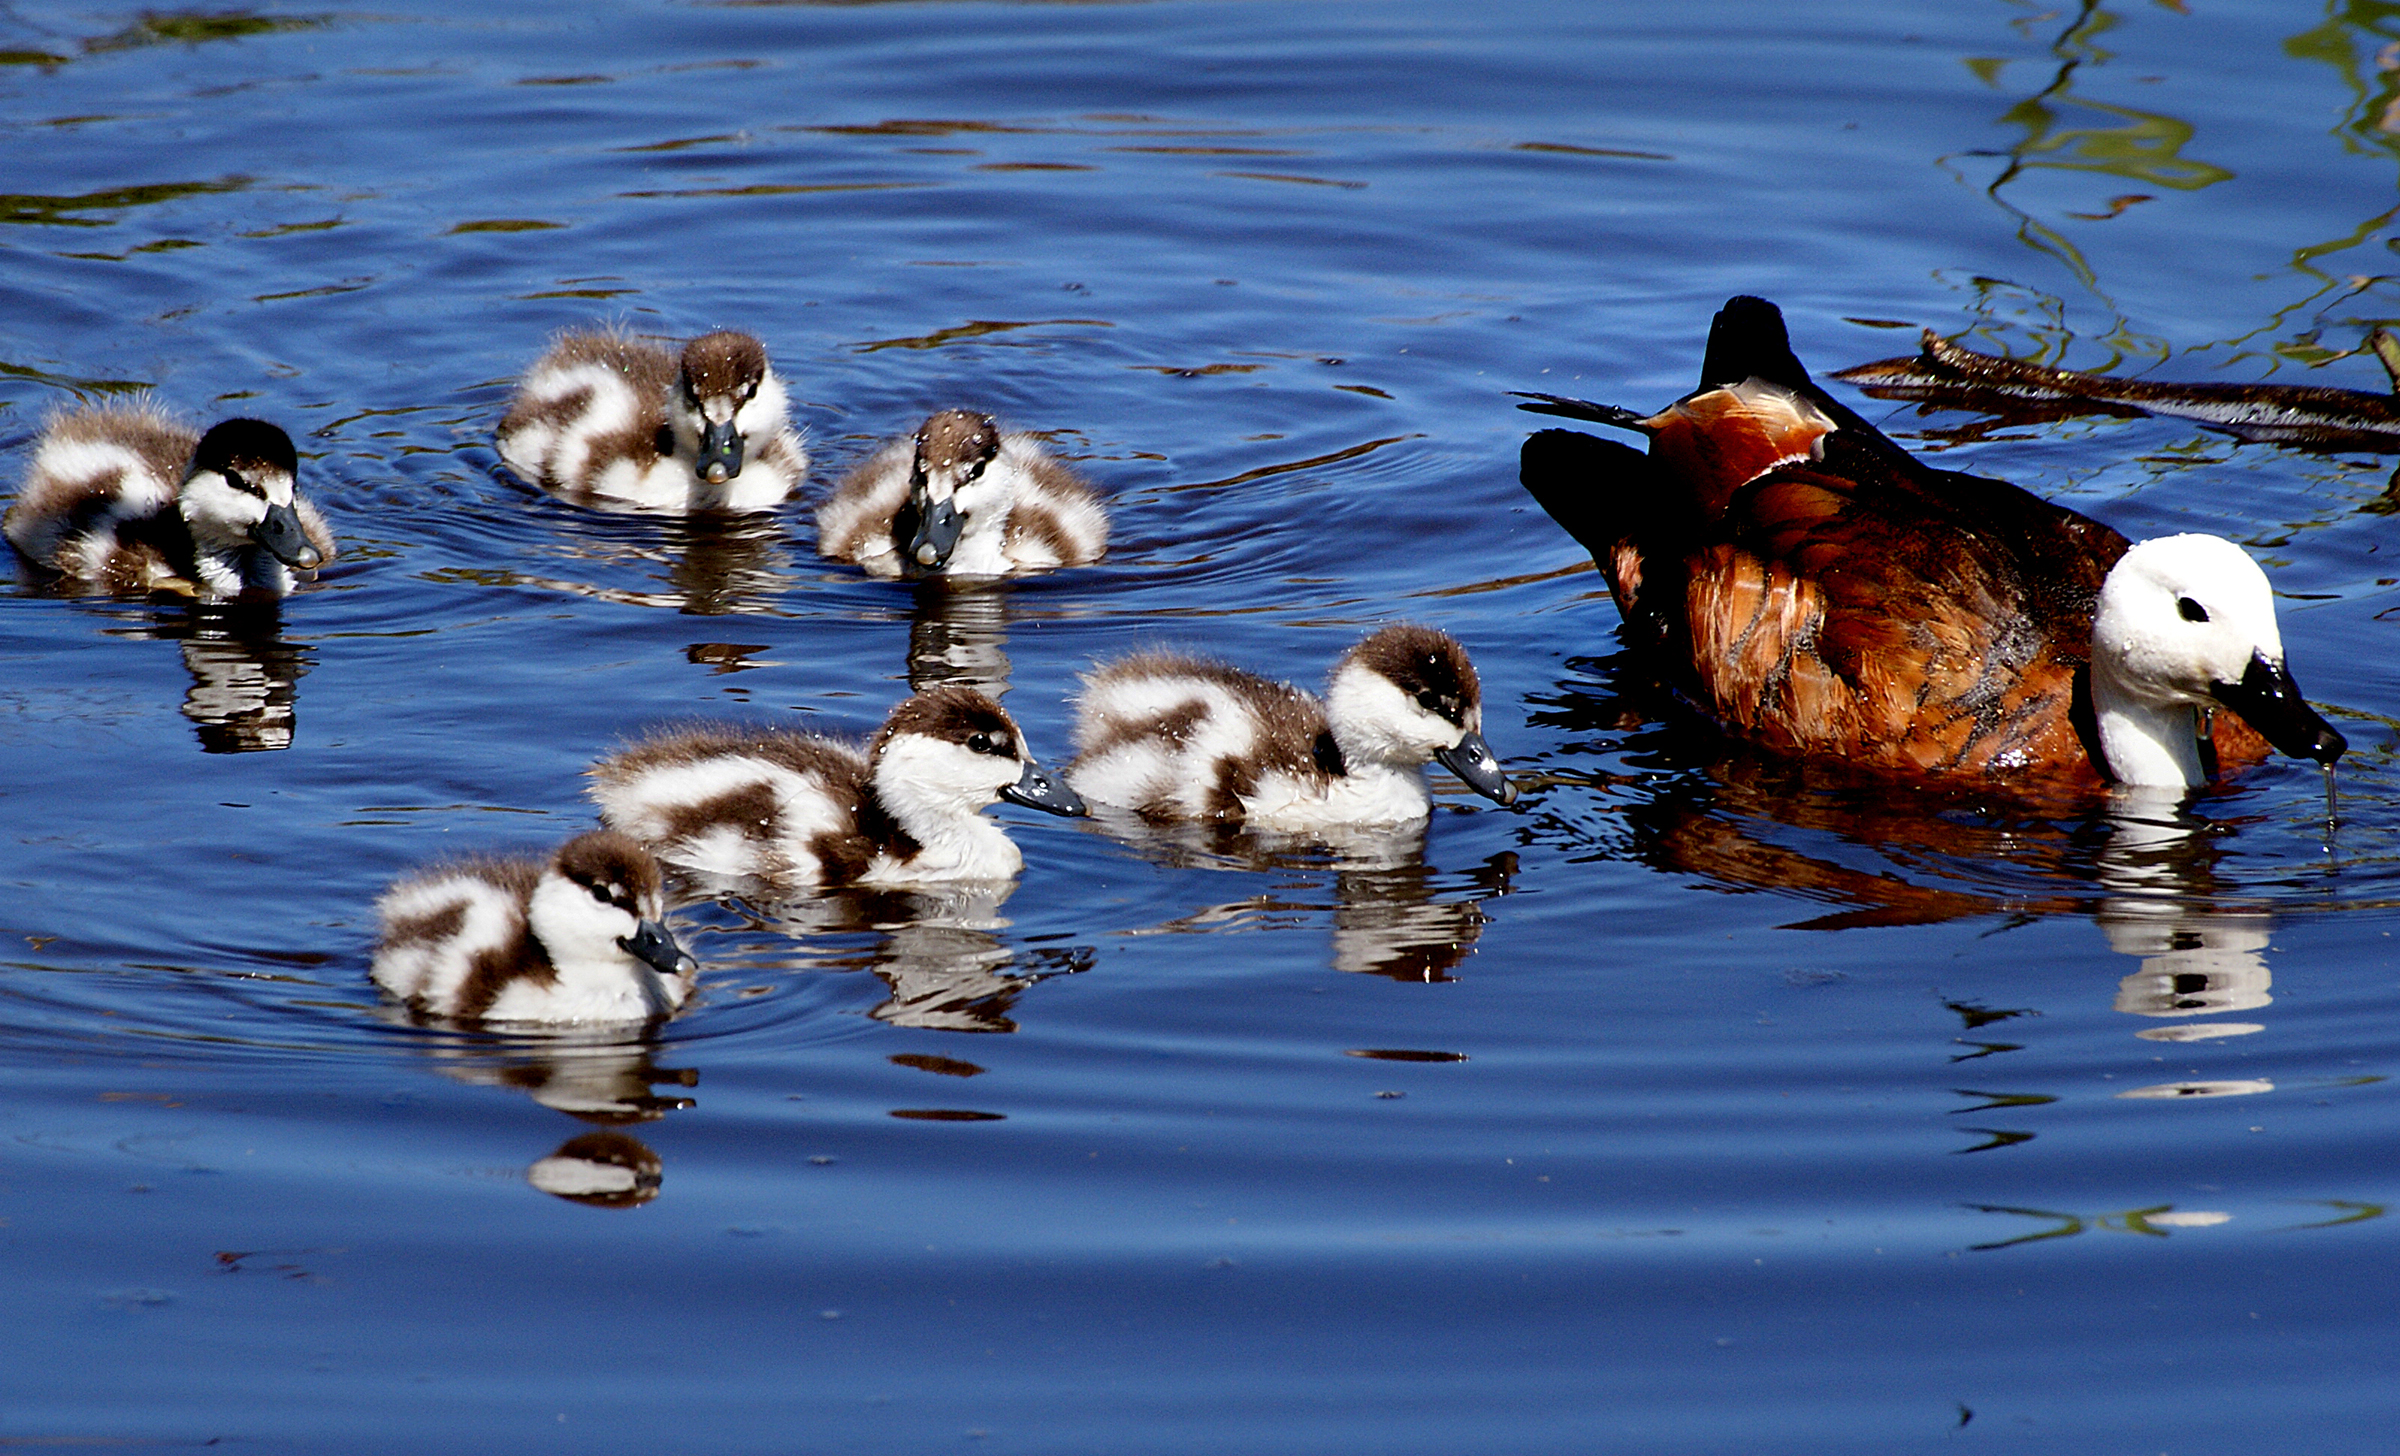
water, nature, bird, wildlife, reflection, fauna, birds, duck, vertebrate, waterfowl, flickrsbestcreatures, sonydslra300, paradiseduck, newzealandnativebird, birdsinthewild, shellduck, tadornatadorna, water bird, mallard, ducks geese and swans